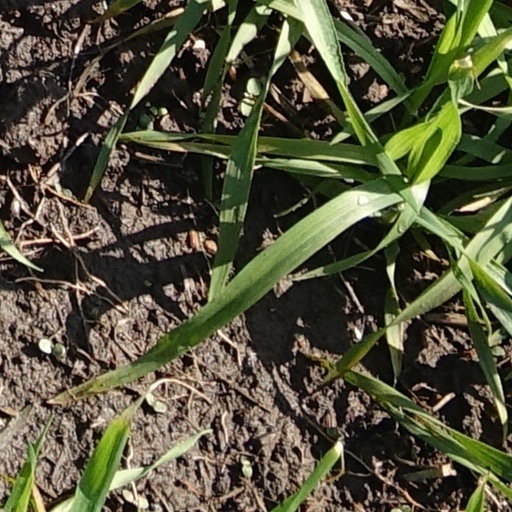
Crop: wheat